Palmers Green railway station

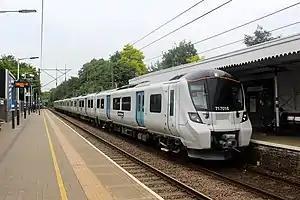

All services at Palmers Green are operated by Great Northern using EMUs